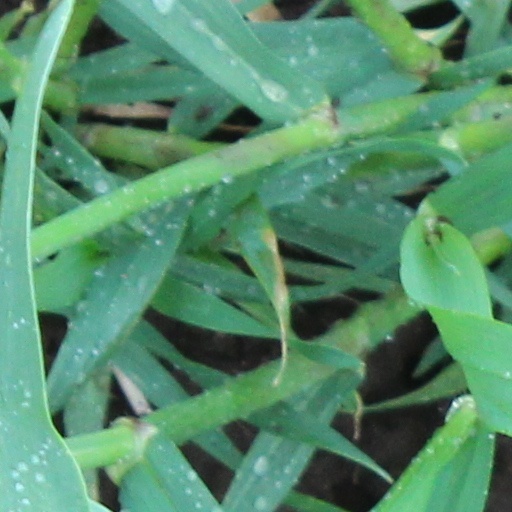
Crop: wheat